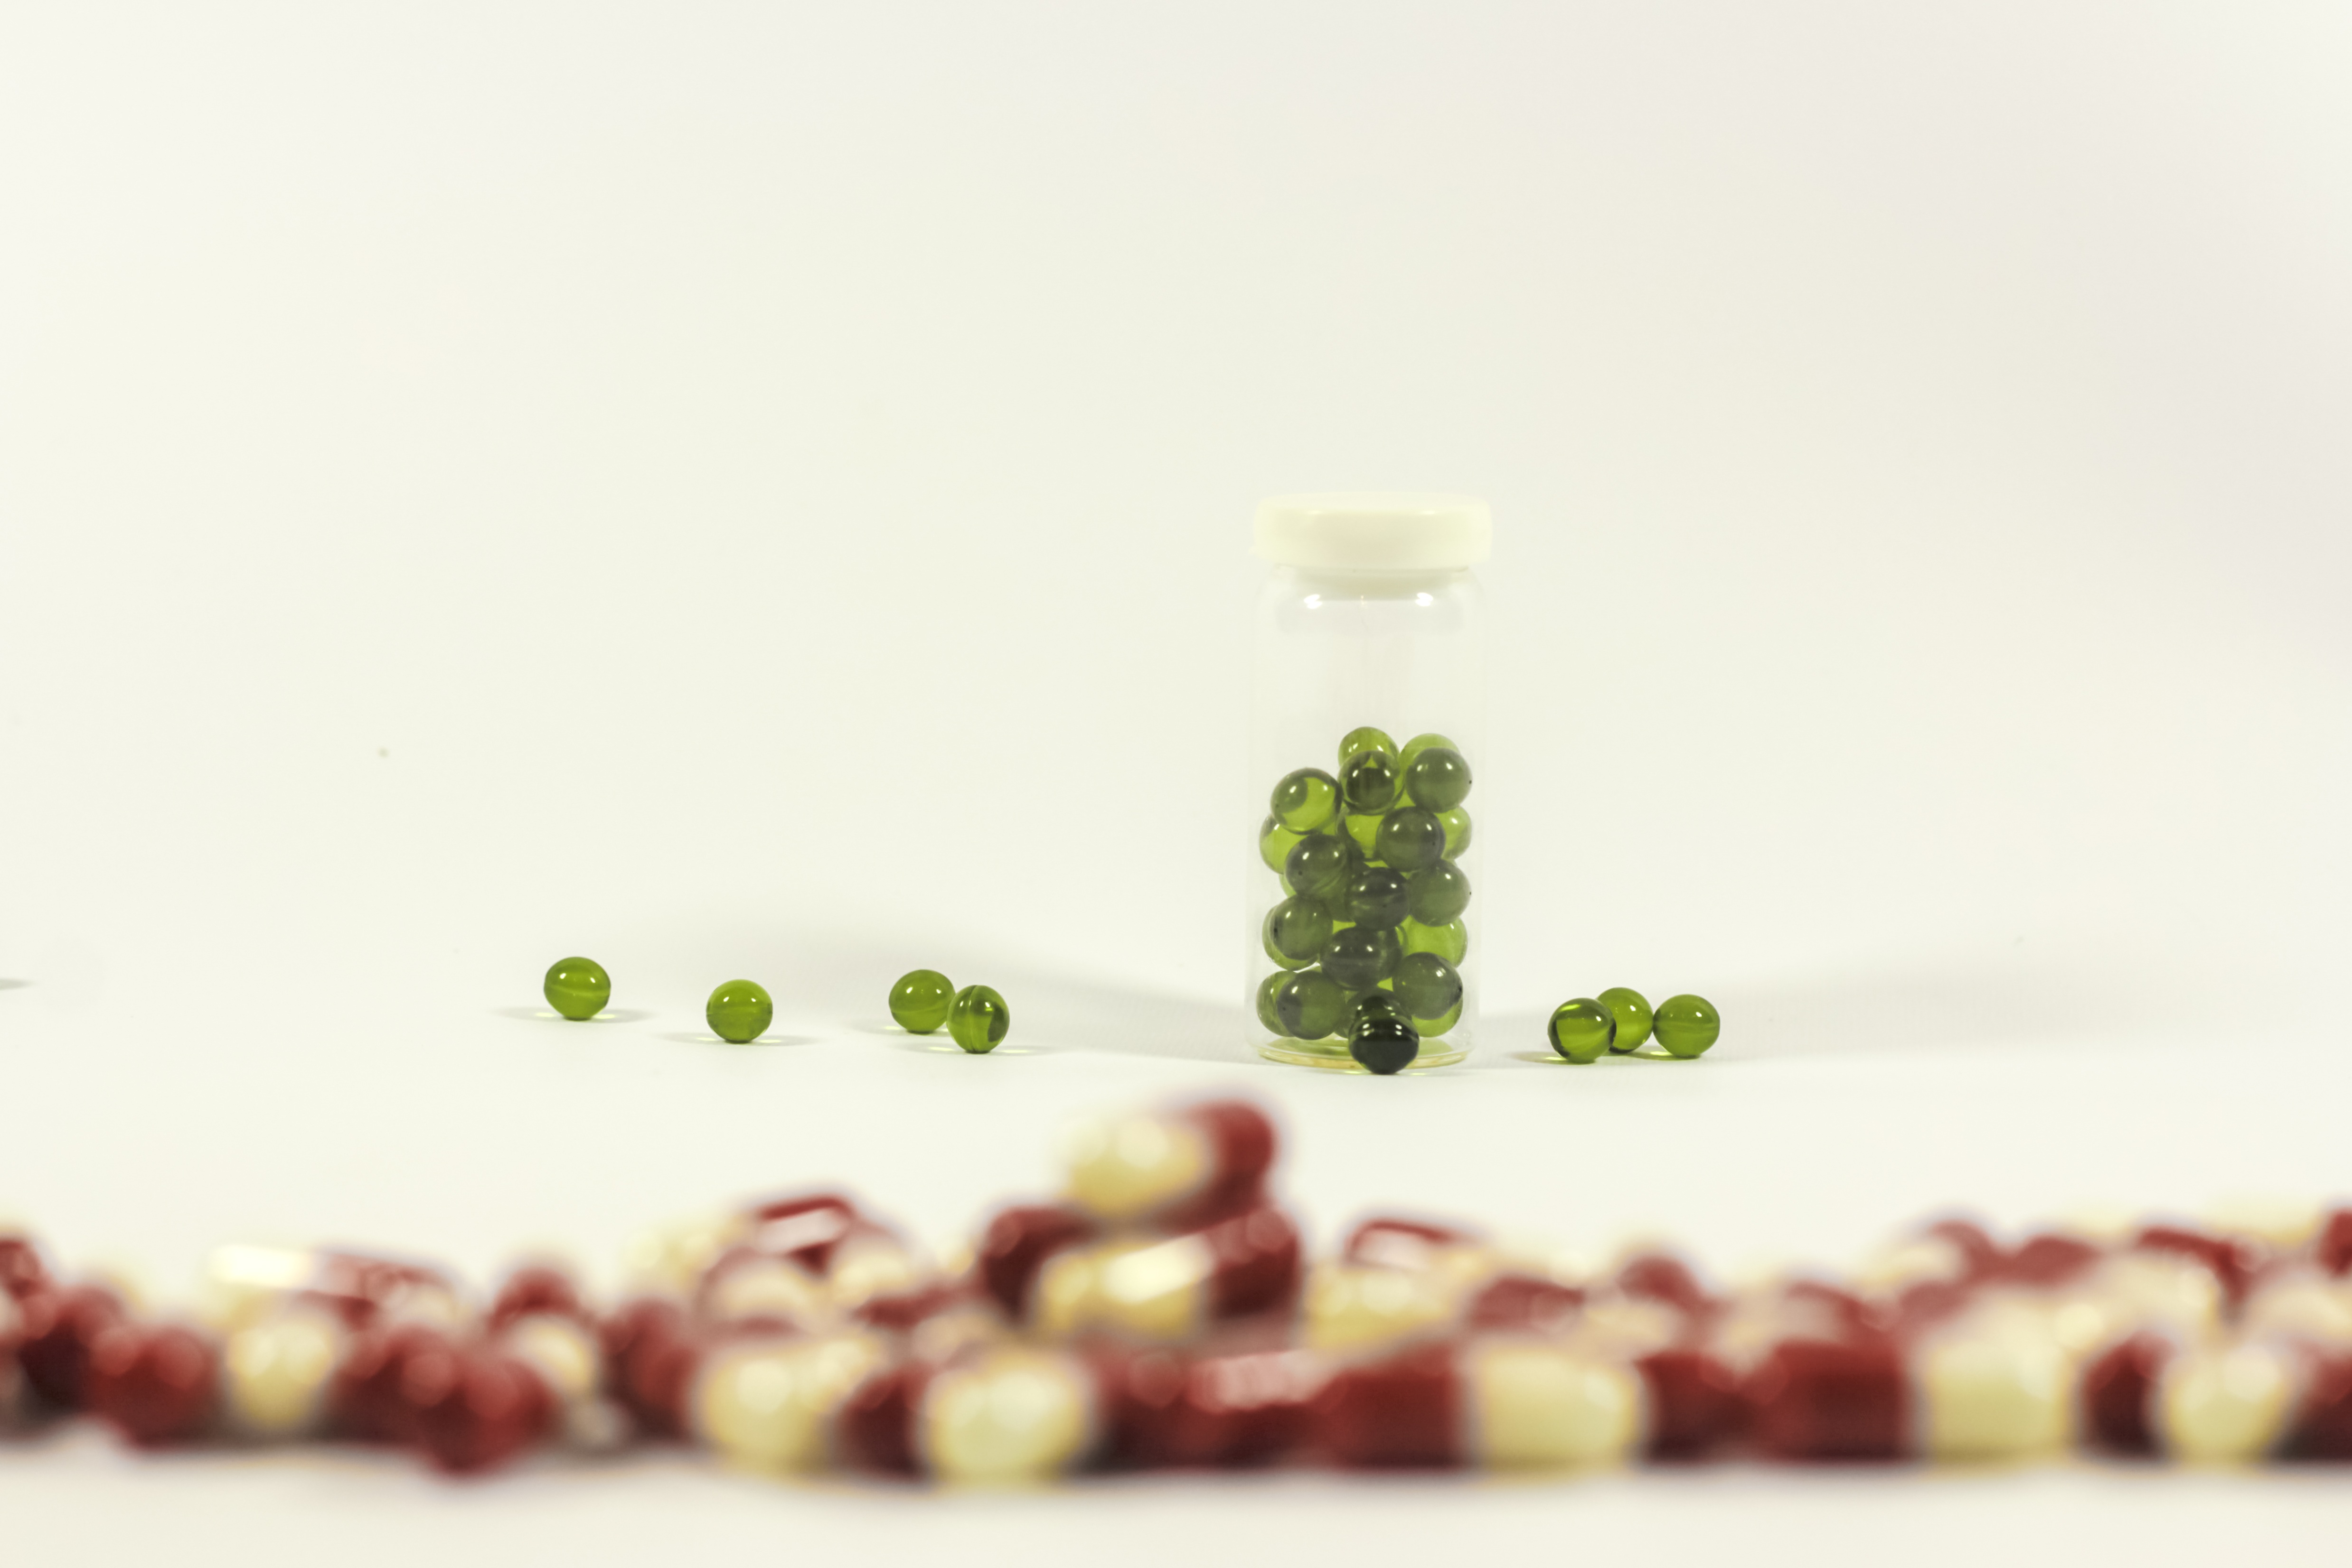
cold, plant, leaf, flower, food, green, produce, macro, death, healthy, heal, pharmacy, drug, prescription, tablets, medical, sick, macro photography, cure, flowering plant, dose, the hand, treat yourself, get sick, the disease, overdose, pharmacological, pharmacologist, placebo, druggy, land plant